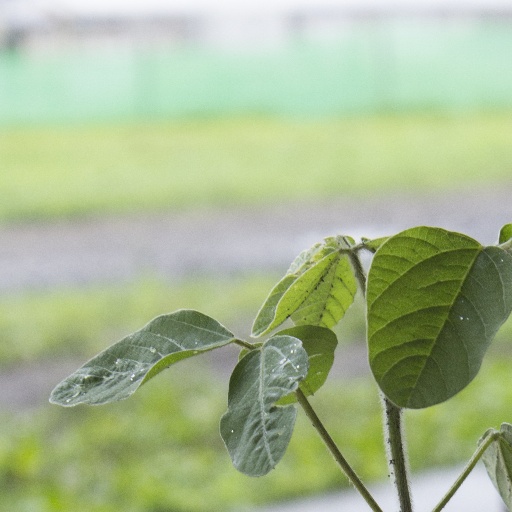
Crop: soybean